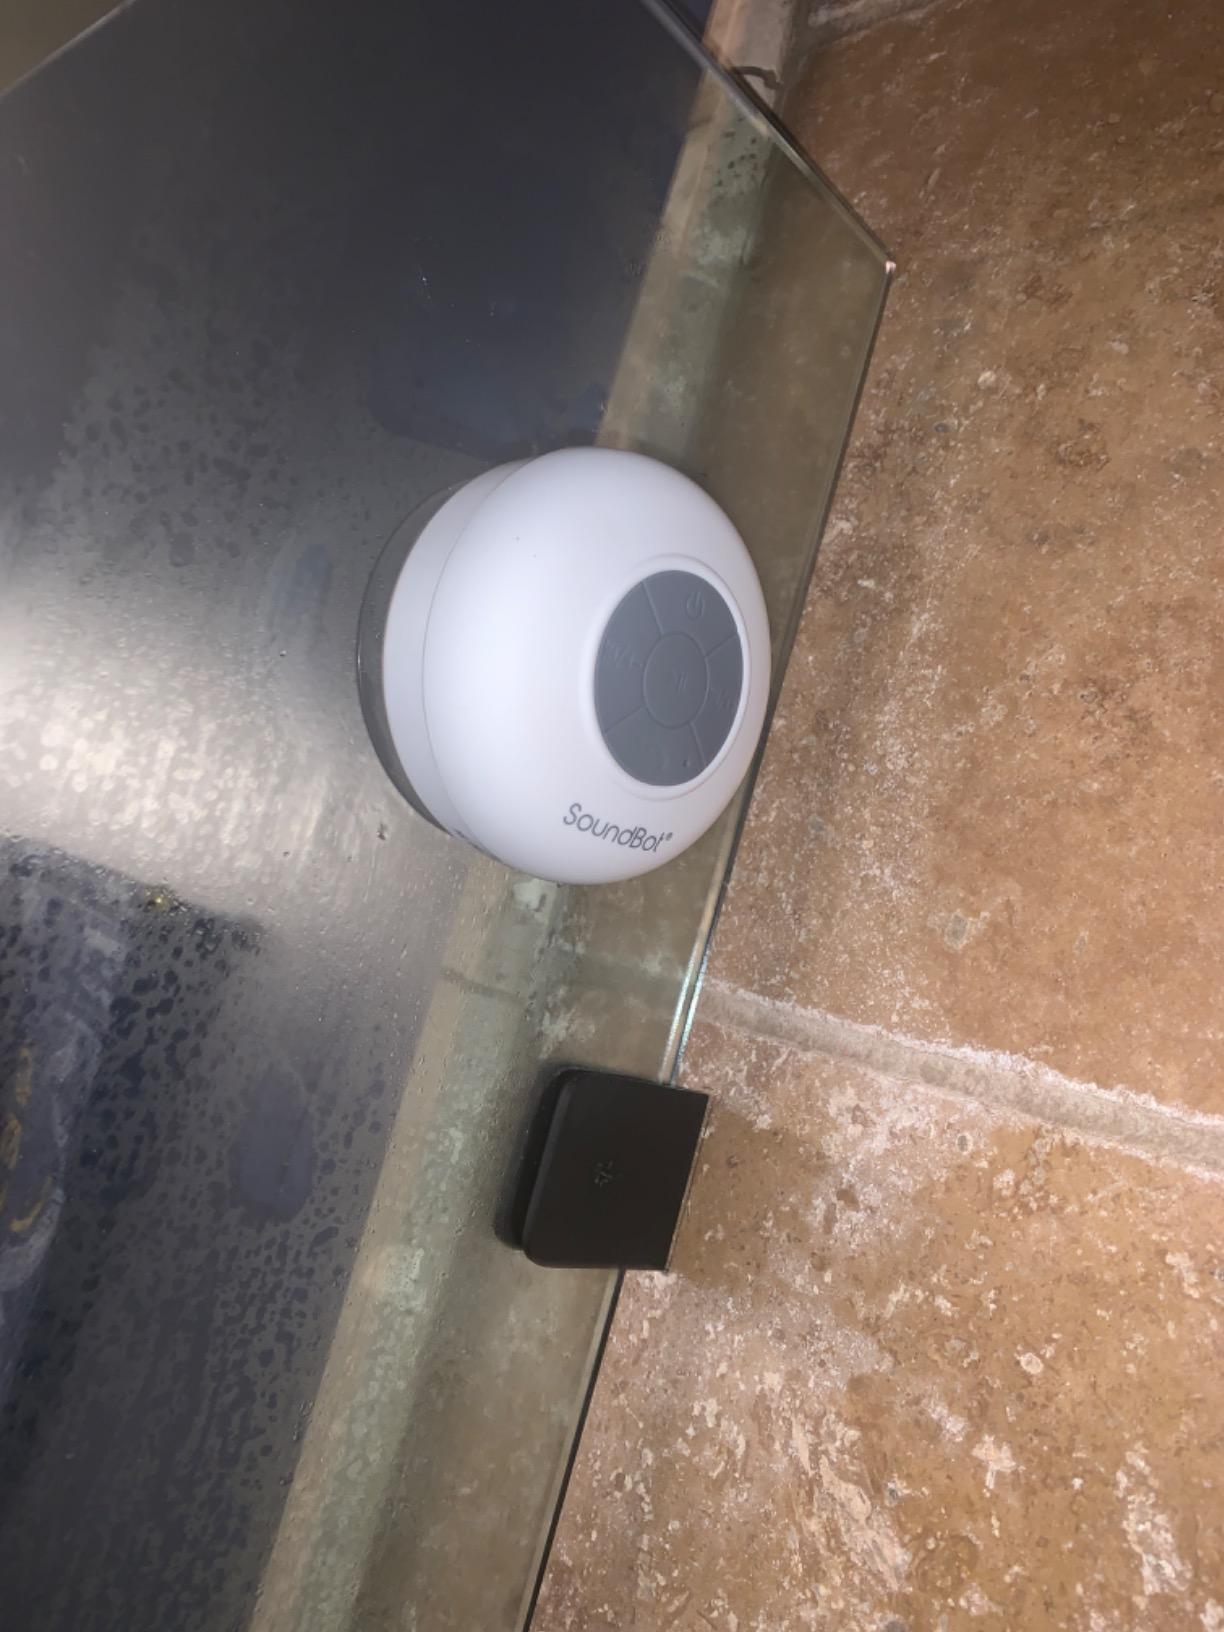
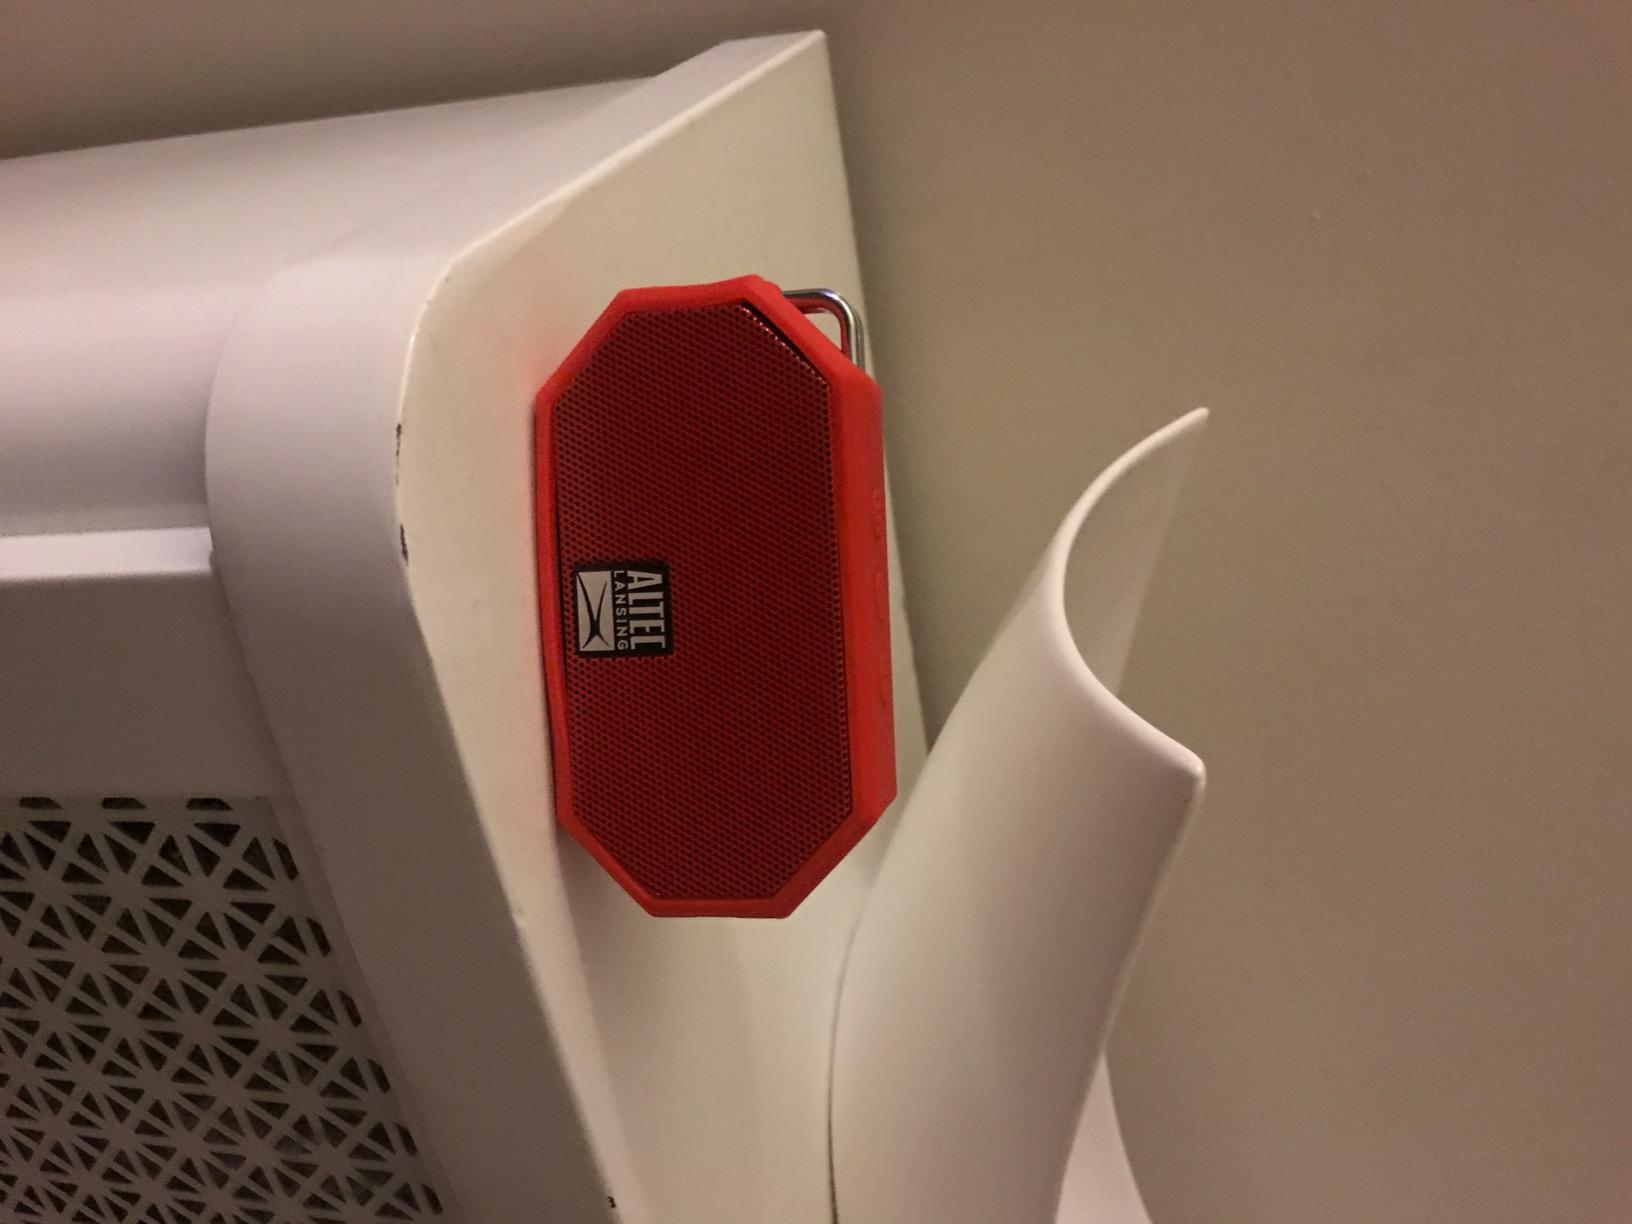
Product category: speaker
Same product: no